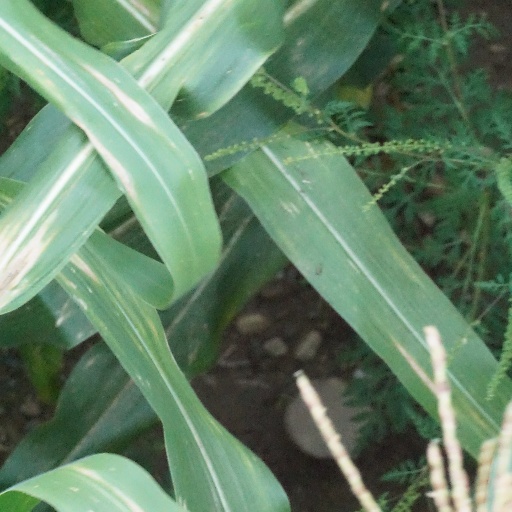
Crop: maize; corn